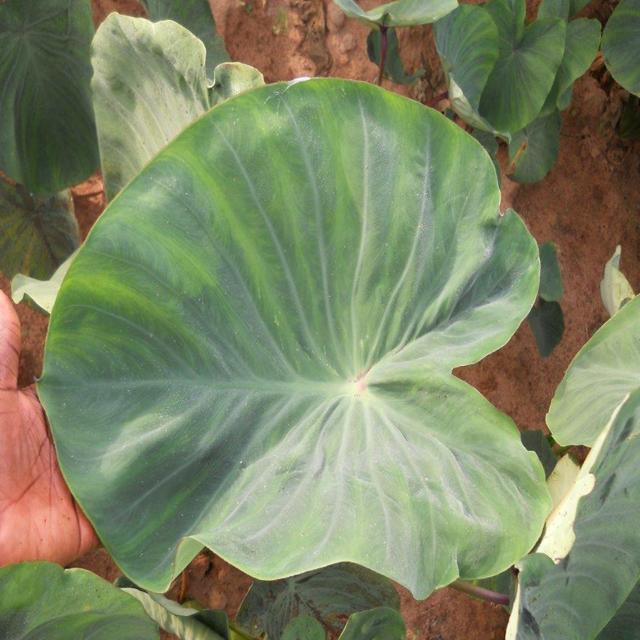
Label: Healthy